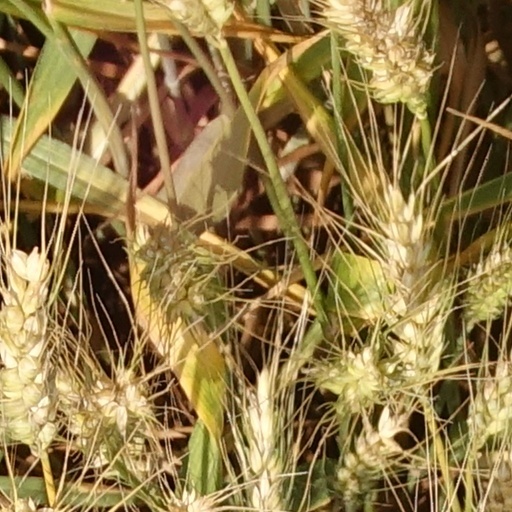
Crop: wheat